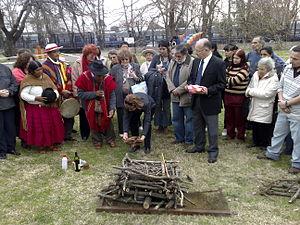
Rituel de la Pachamama à Universidad Nacional de Lanús, UNLa. Remedios de Escalada, Buenos Aires, Argentina.